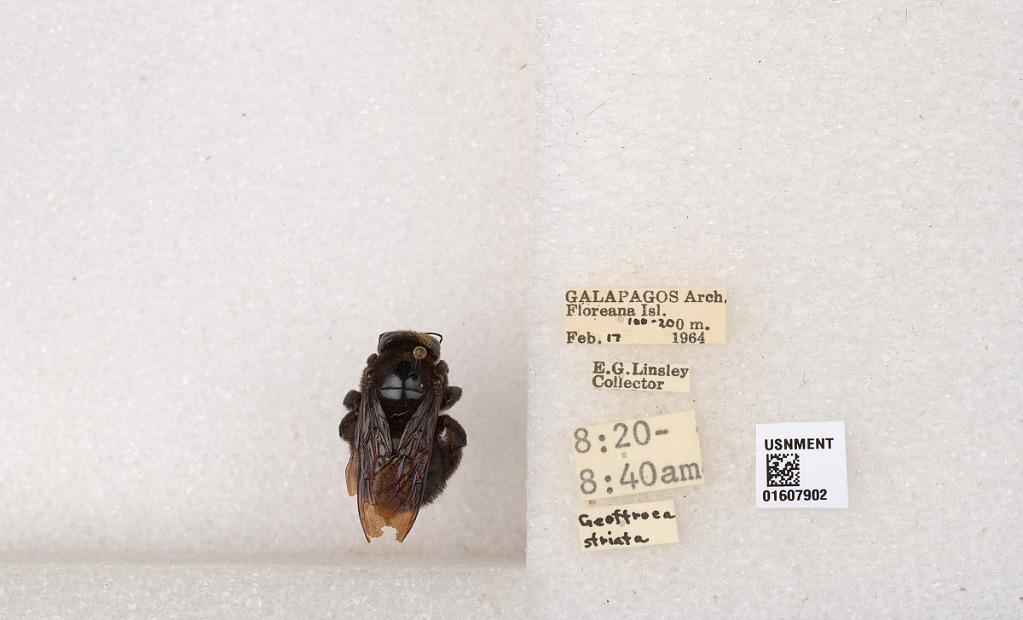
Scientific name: Xylocopa (Neoxylocopa) darwini Cockerell
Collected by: E. Linsley
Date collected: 1964-2-17
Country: Ecuador
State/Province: Galapagos
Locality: Floreana Isl.
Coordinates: -1.29025, -90.4317